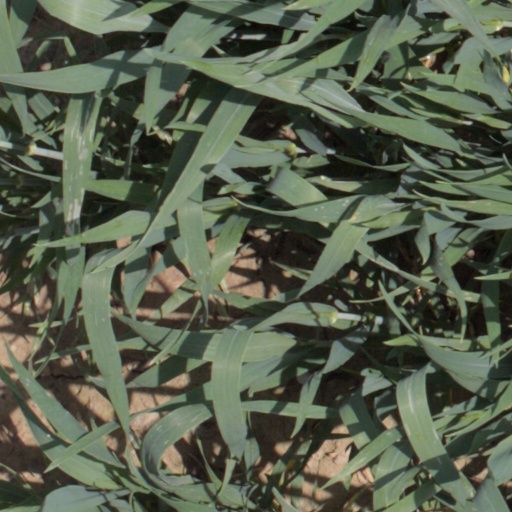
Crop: wheat